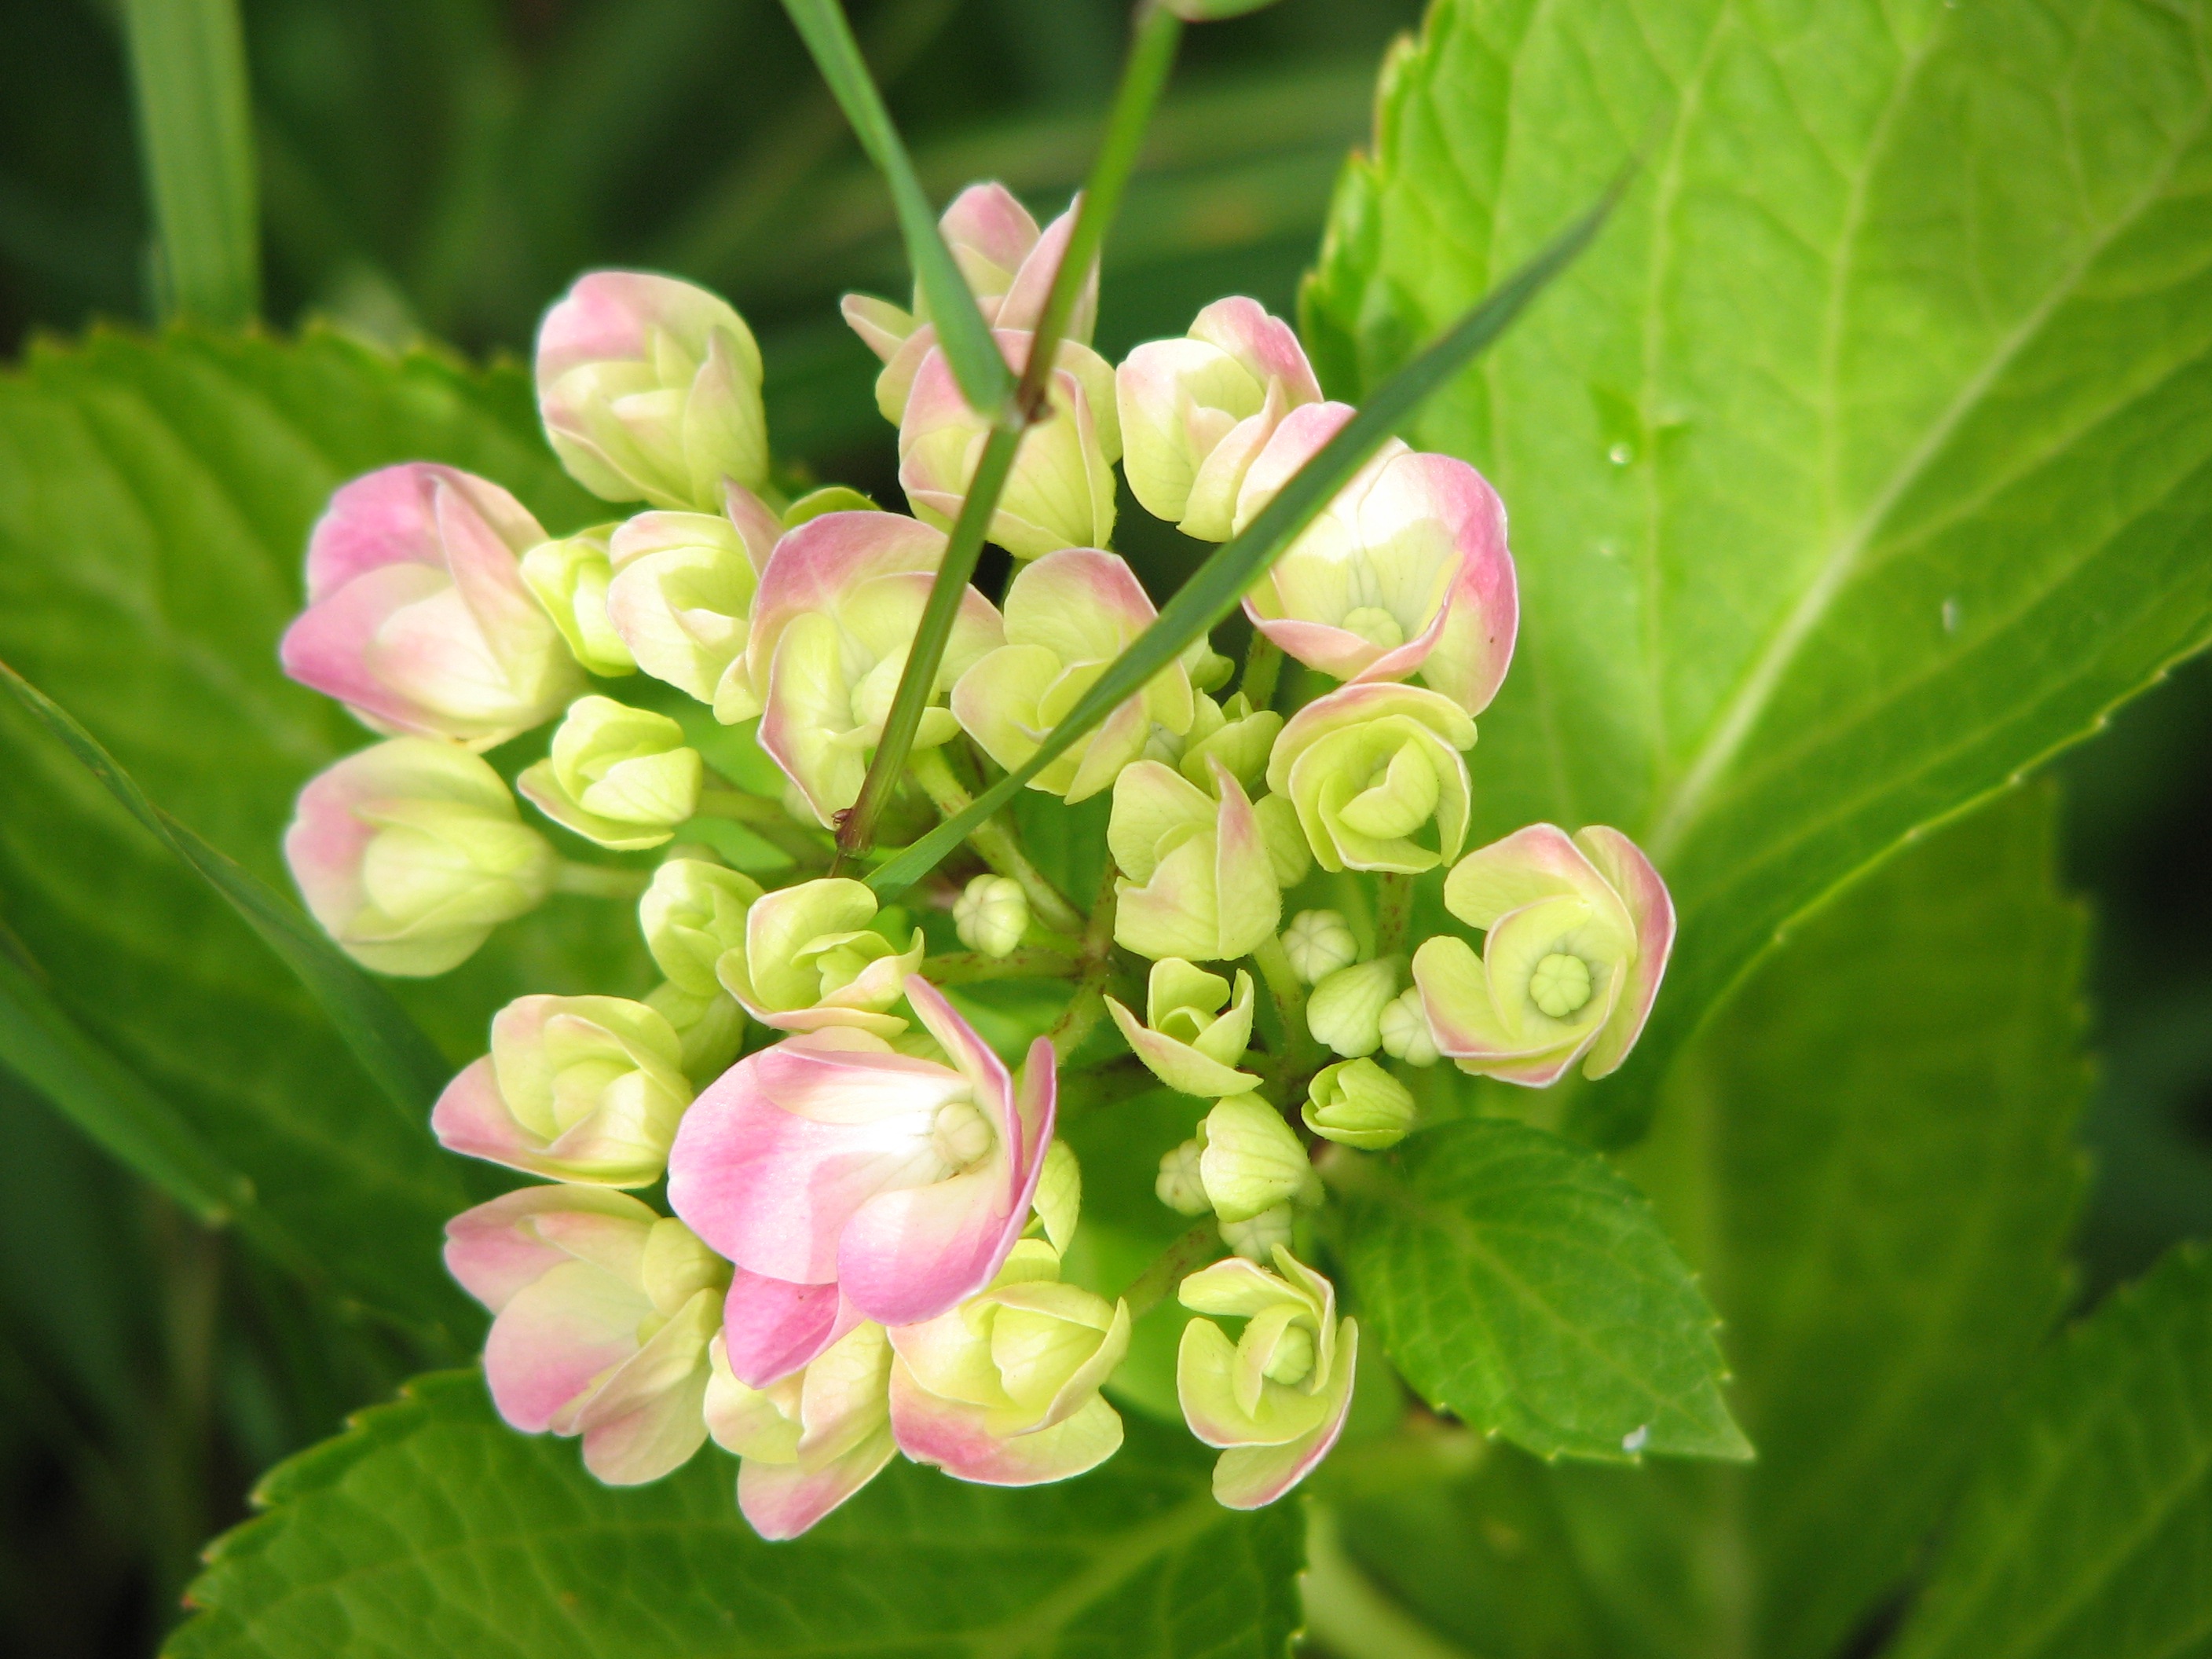
nature, blossom, plant, leaf, flower, bloom, food, spring, green, produce, grow, botany, garden, pink, flora, hydrangea, wildflower, flowers, shrub, macro photography, garden plant, flowering plant, land plant